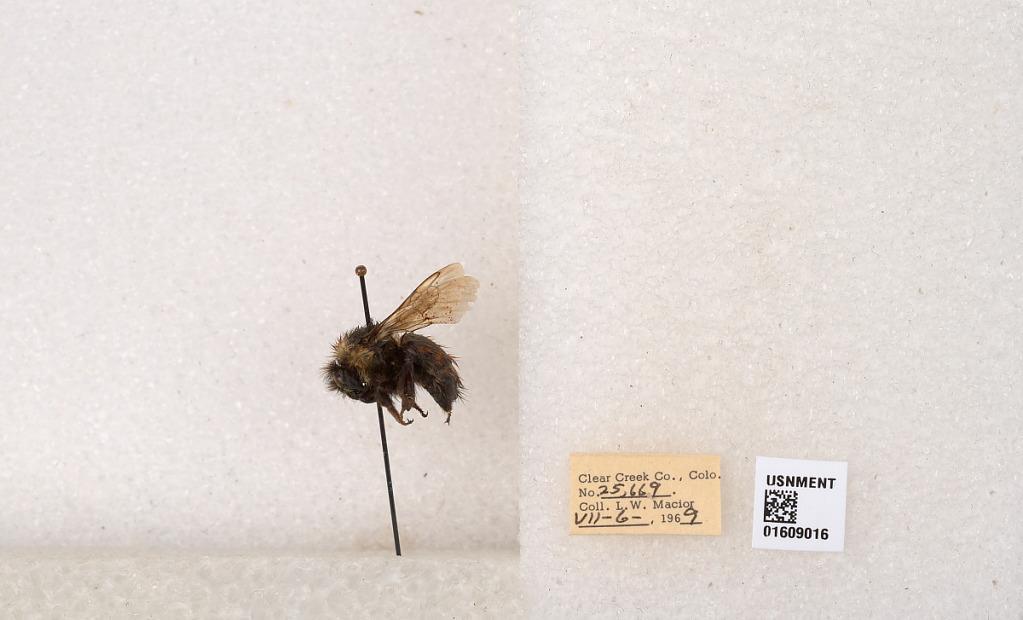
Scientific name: Bombus (Pyrobombus) sylvicola Kirby
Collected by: L. Macior
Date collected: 1969-7-6
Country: United States
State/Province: Colorado
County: Clear Creek
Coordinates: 39.6856, -105.645